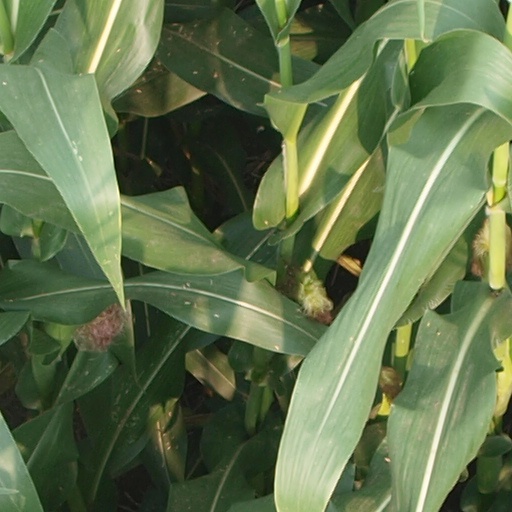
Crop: maize; corn